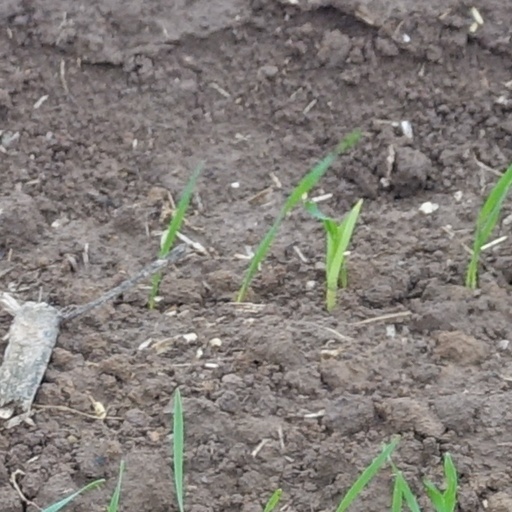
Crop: wheat